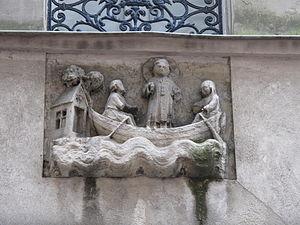
Bas relief du 14e siècle de Saint-Julien l'Hospitalier, 42 rue Galande, Paris 5e arr.